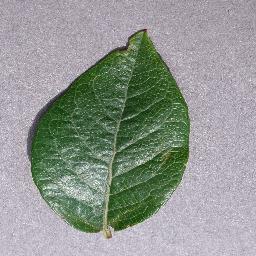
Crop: blueberry
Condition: healthy